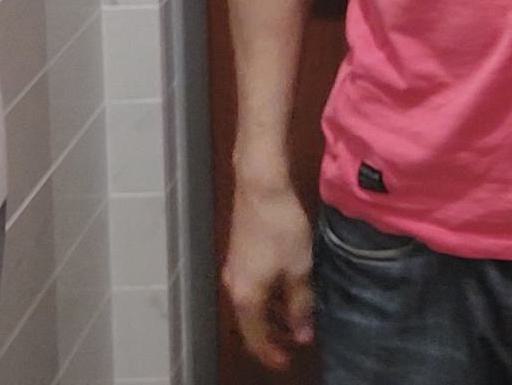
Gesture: no_gesture